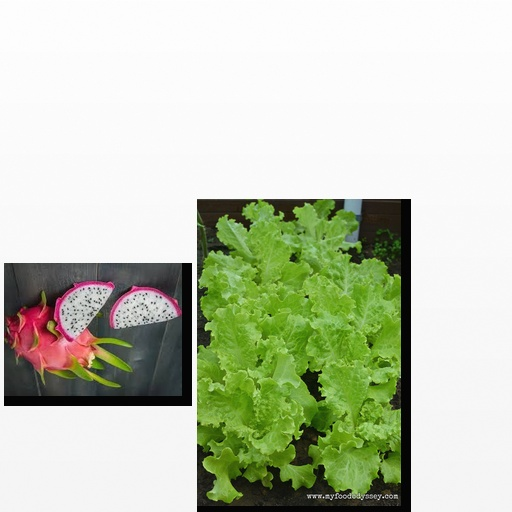
Food items: dragon_fruit, lettuce